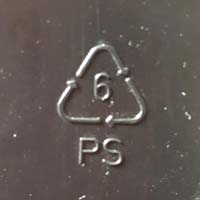
Plastic recycling code class: 6_polystyrene_PS